Experience economy

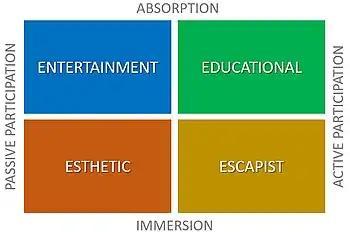
Four realms of customer experience (Pine & Gilmore, 1999)

This kind of behavior in a society has been observed and analysed much earlier by various authors and researchers. A good example can be found in the pioneering book of futurists Alvin and Heidi Toffler, "Future Shock", first published in 1970, which Pine and Gilmore quote in their work. The Tofflers discuss rapid change in American society and explore ways for humans to adapt. In Chapter 10, "The Experience Makers", they say that an economy is being created geared to the provision of psychic gratification, that a process of "psychologization" finds place and humans will strive for a better "quality of life". Manufacturers of goods will add a "psychic load" to basic products, the psychic component of services will expand and we will witness the rise of "experience industries" whose sole output consists of pre-programmed experiences, including simulated environments that offer customers a taste of adventure, danger, or other pleasure.